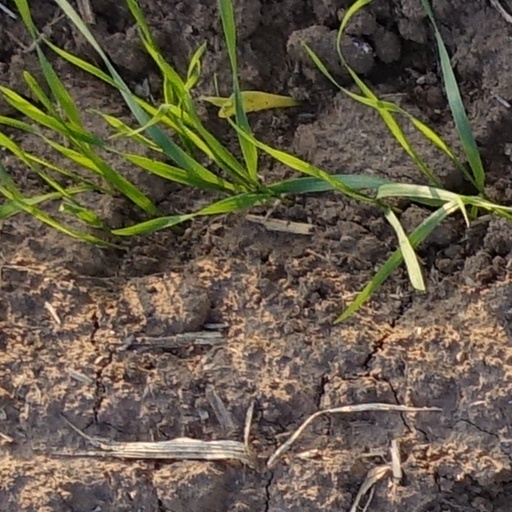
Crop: wheat